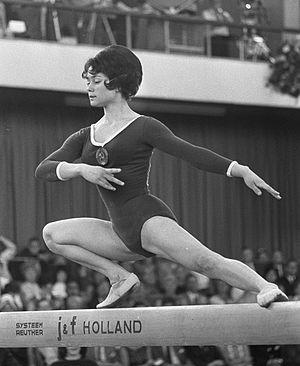
Zinaida Borisovna Voronina est une gymnaste soviétique née le 10 décembre 1947 à Ioshkar-Ola et morte le 17 mars 2001 à Balachikha.